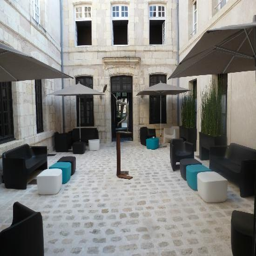
view from our room ... the outside lounge area